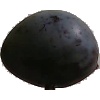
Label: Plum 3